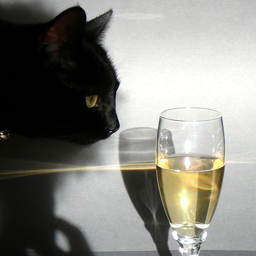
A black cat sniffing a glass of wine.
A cat staring intently into a glass of wine.
A black cat looks at a filled champagne class.
A black cat leaning towards a glass of alcohol.
an image of a cat with a  glass of wine